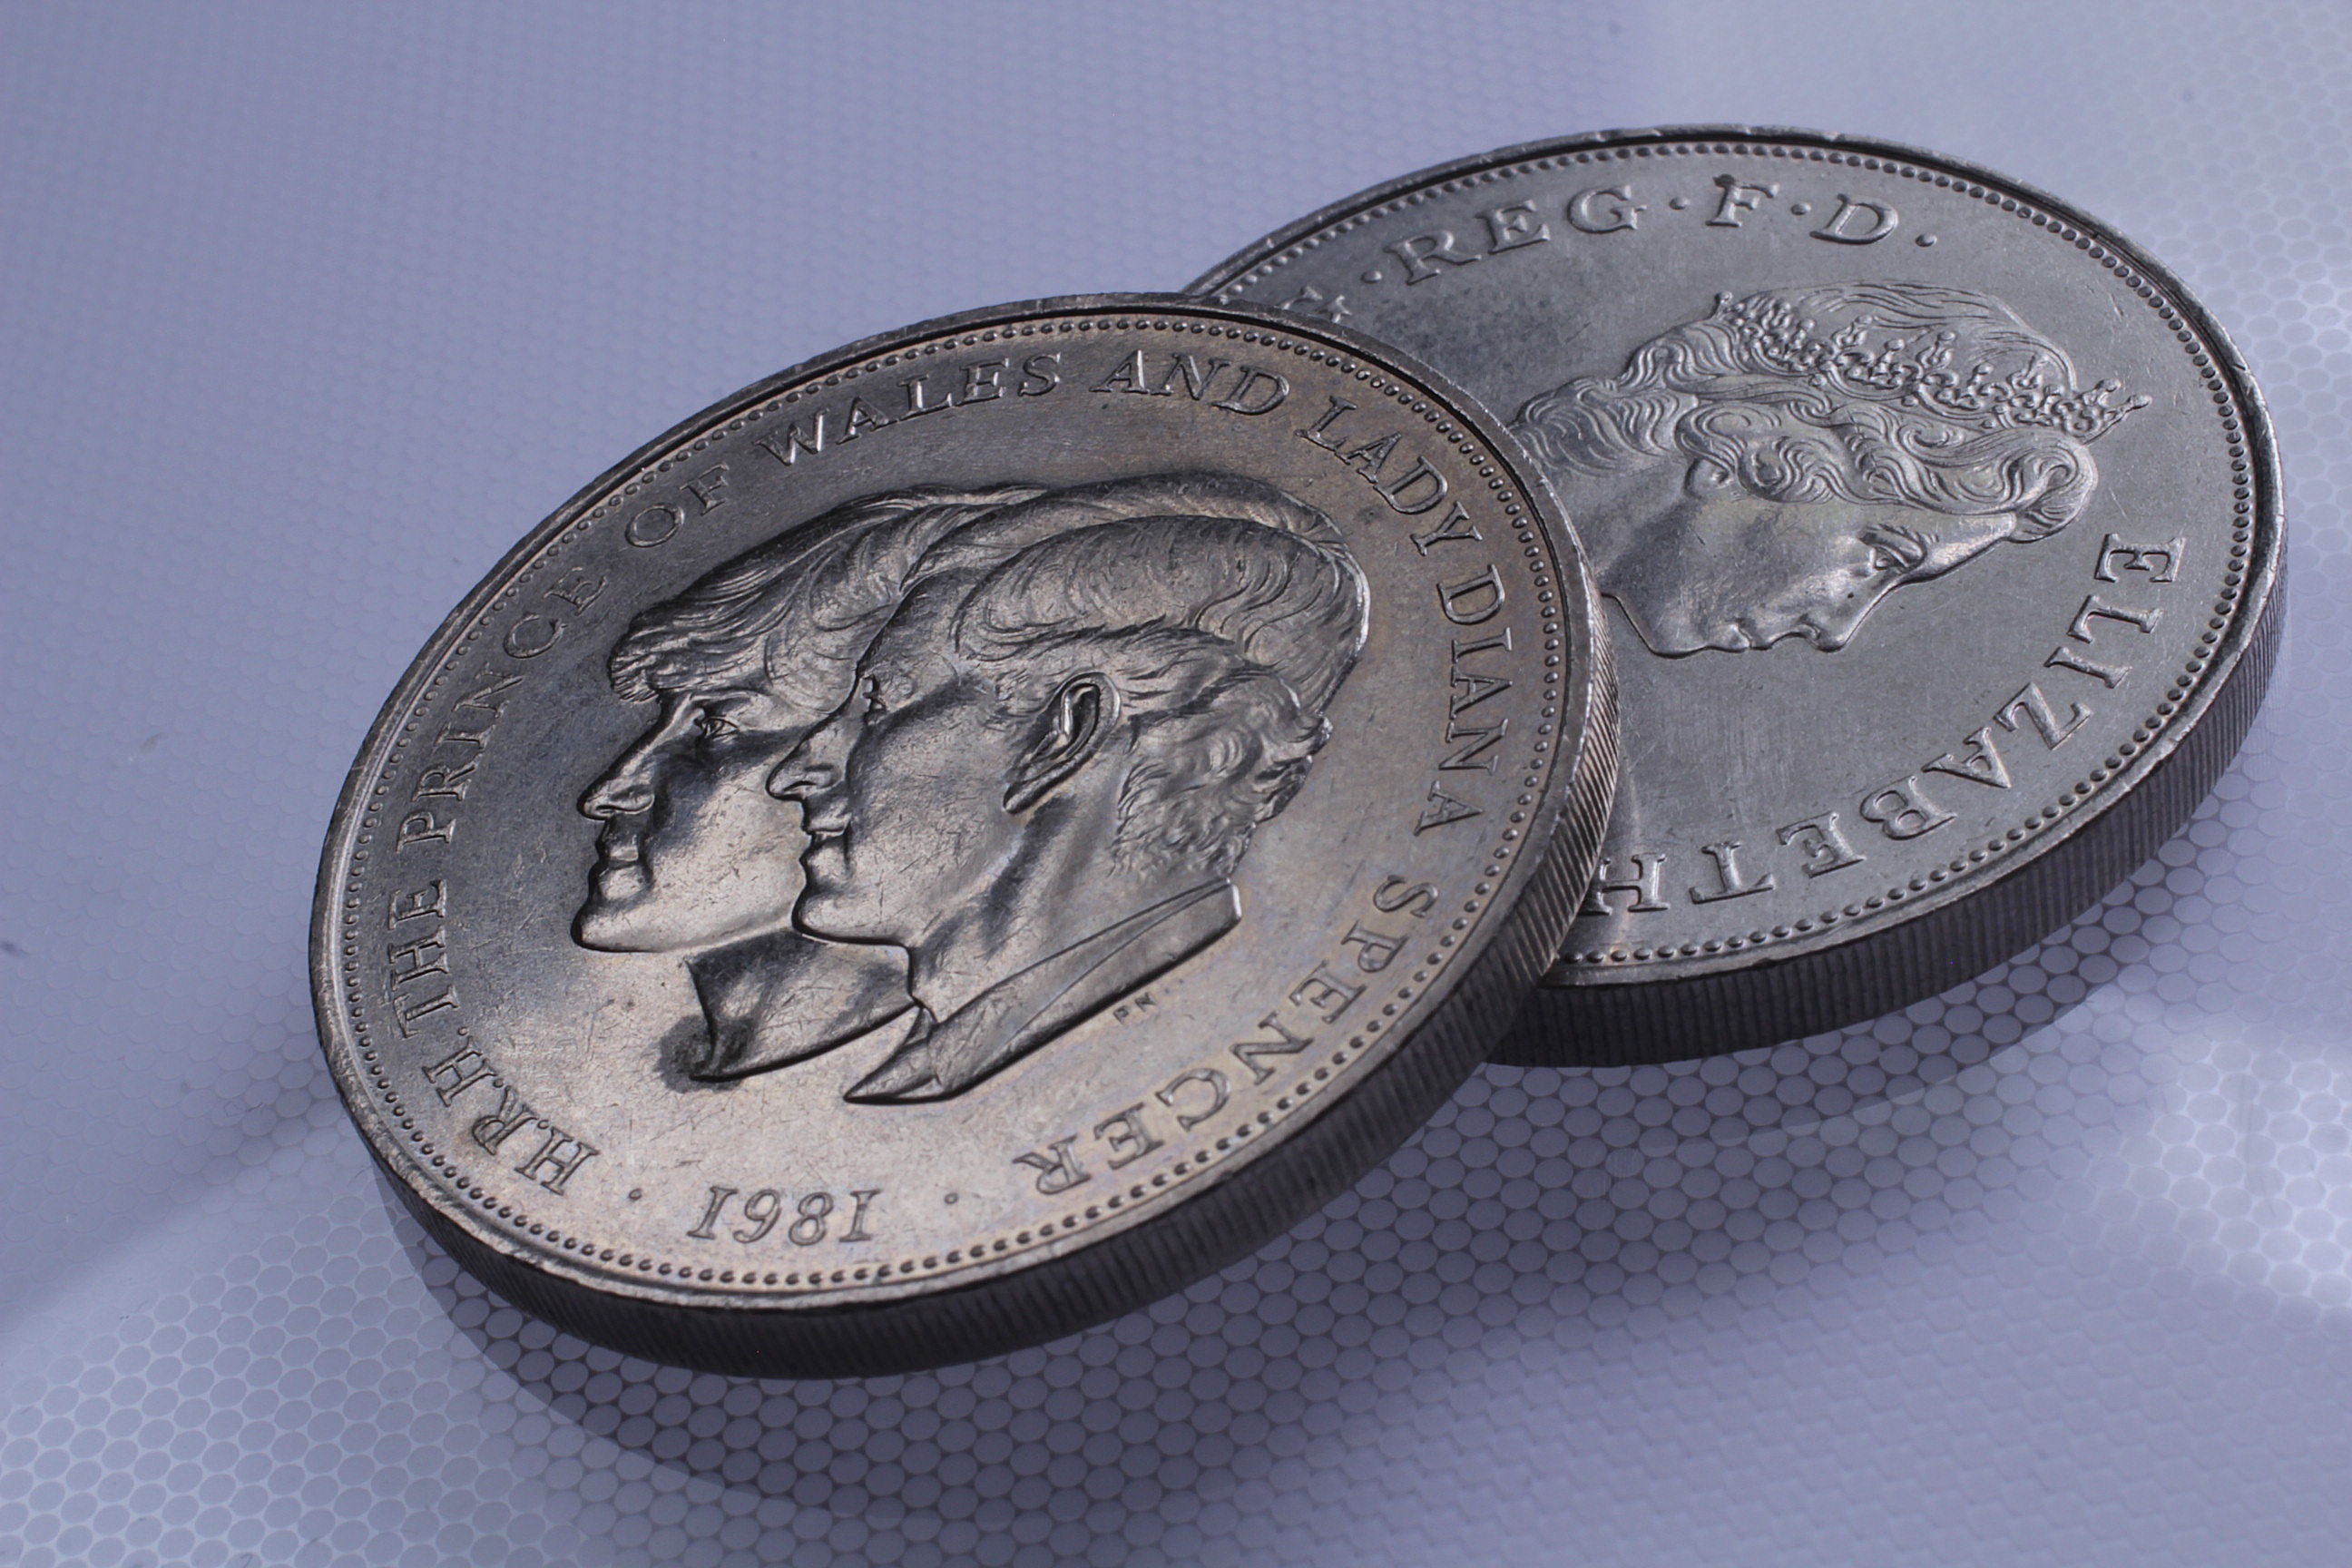
macro, money, silver, currency, coin, quarter, pound, monarchy, elizabeth, prince of wales, lady diana